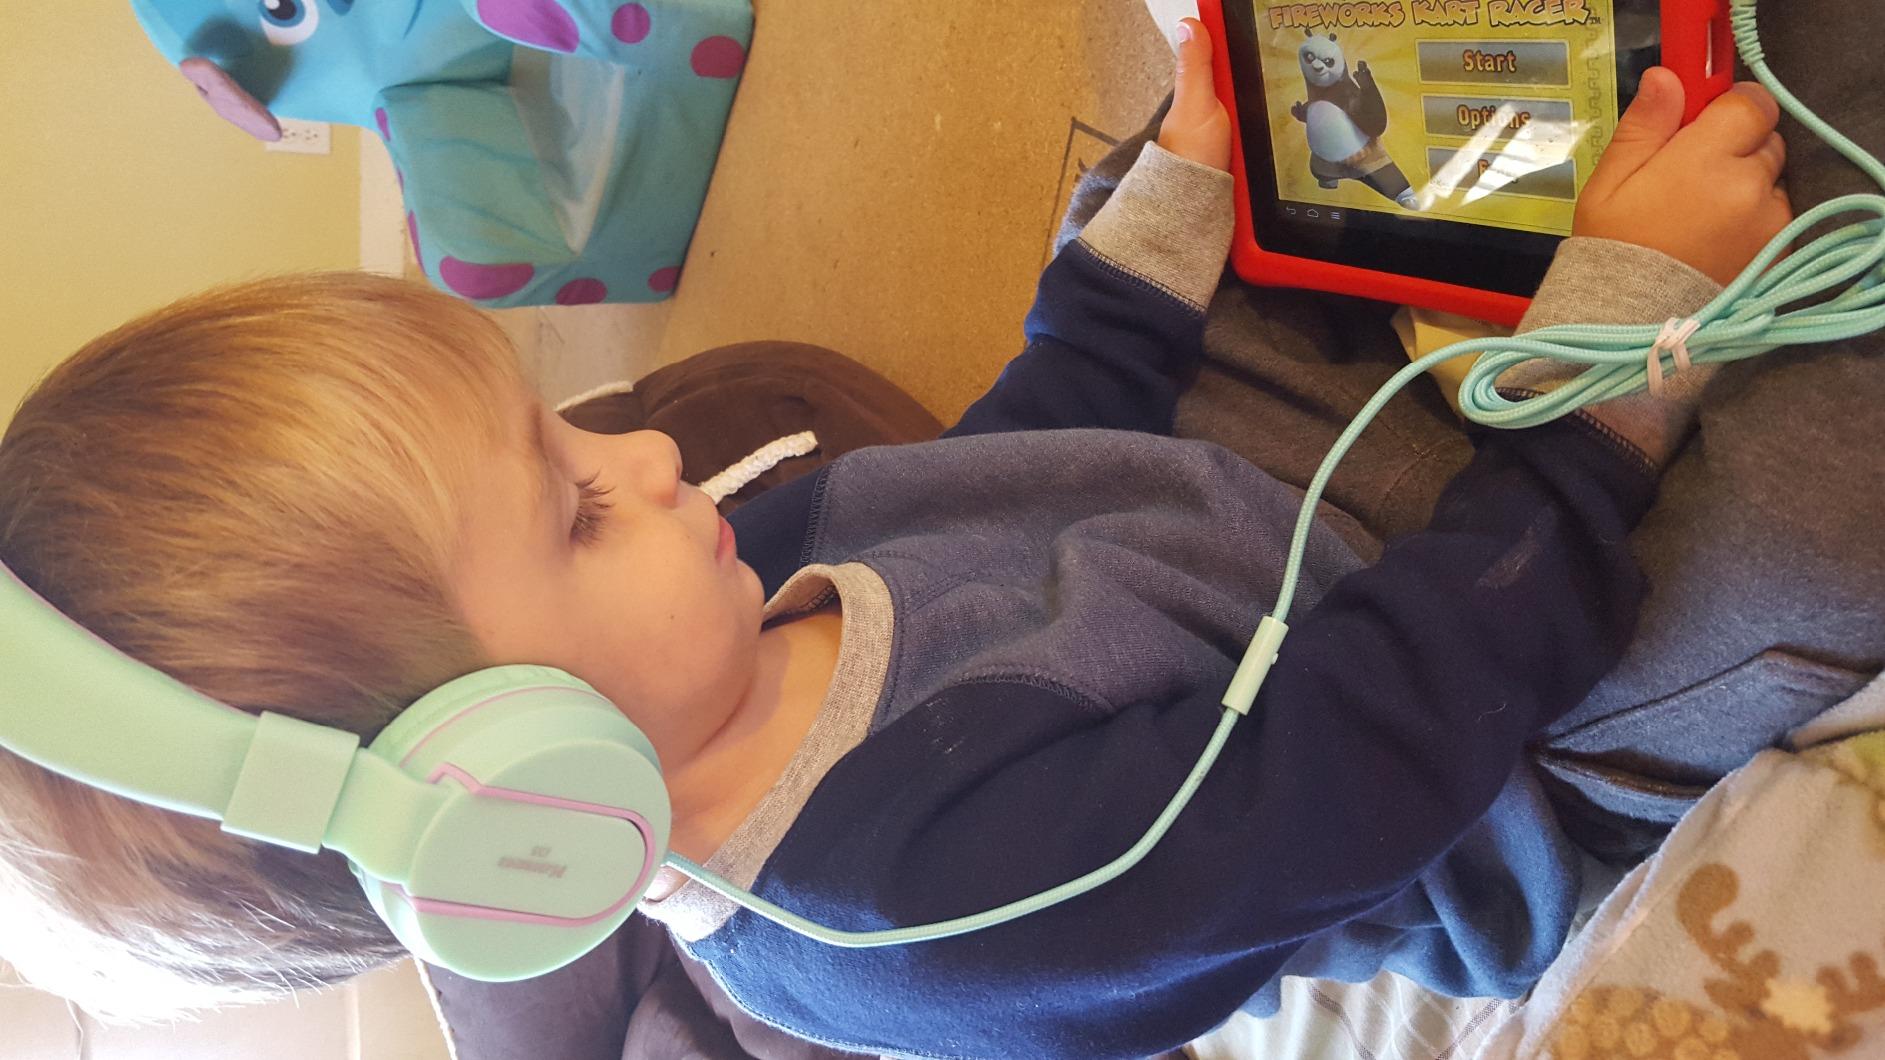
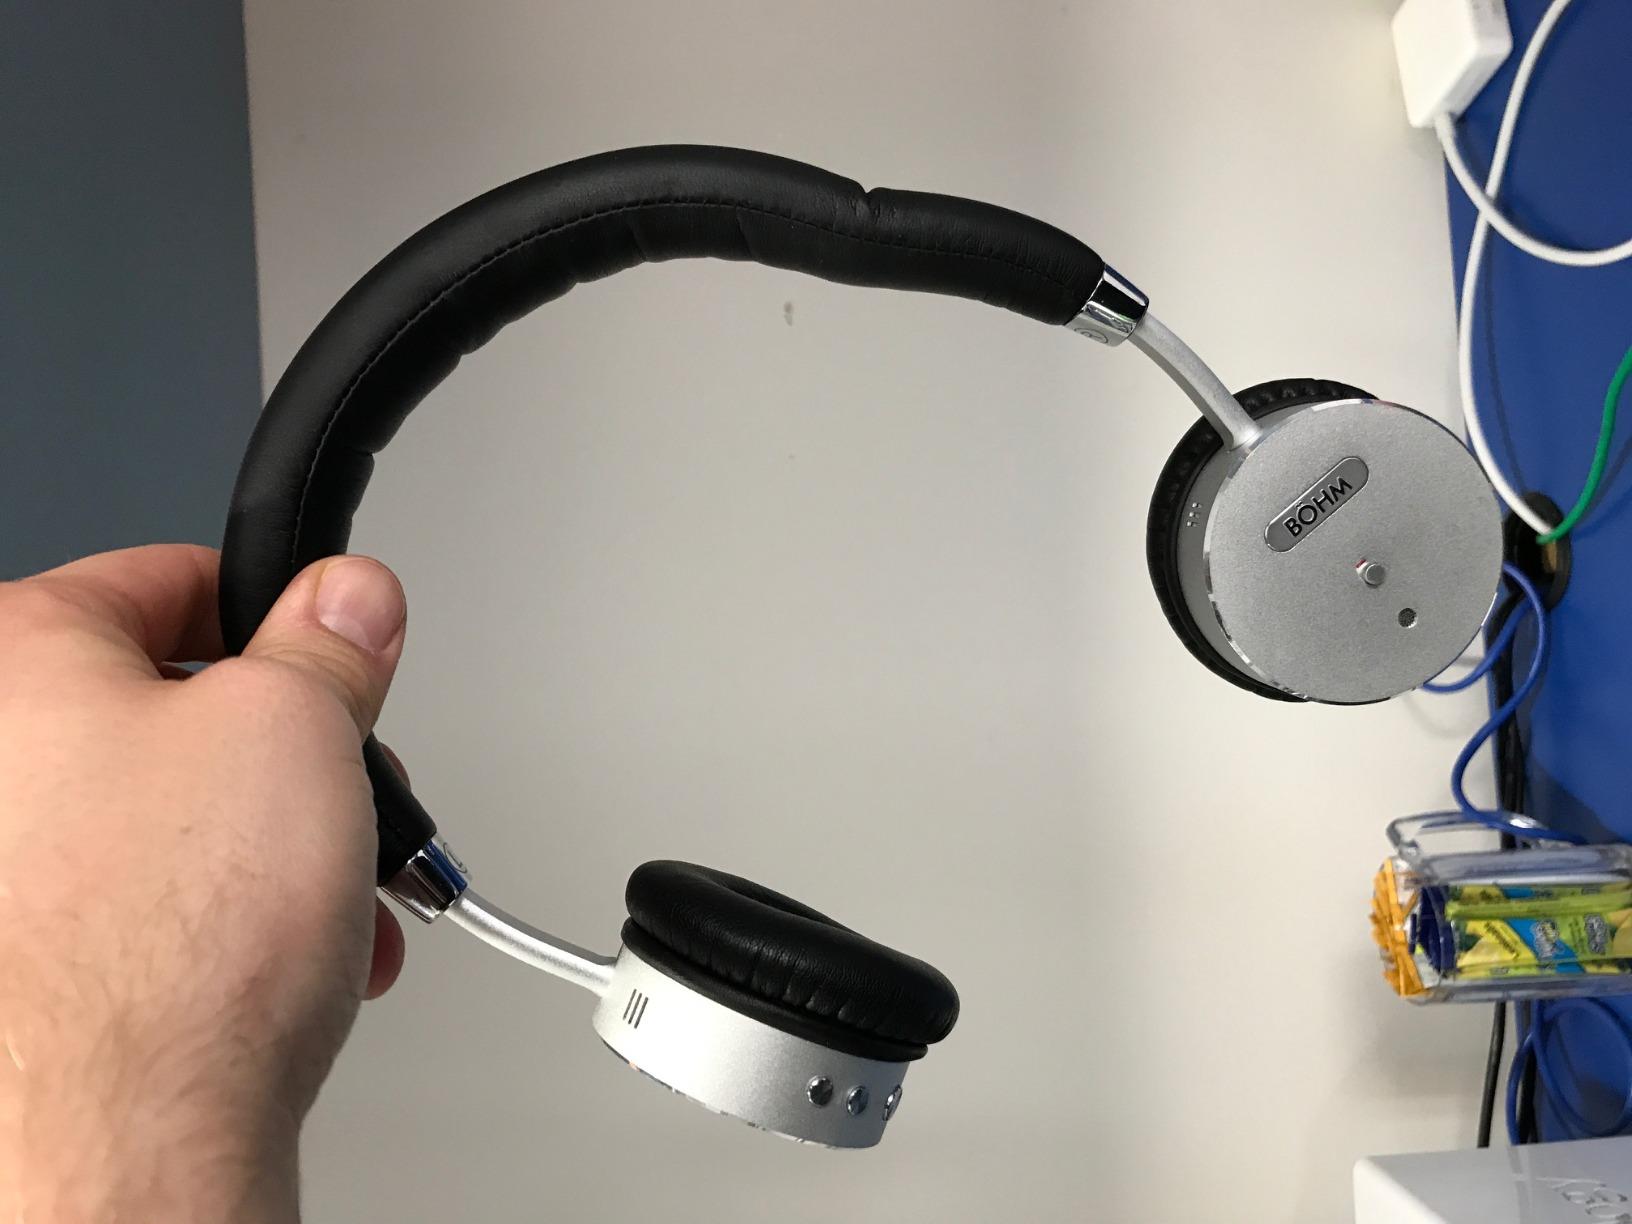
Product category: headphones
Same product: no